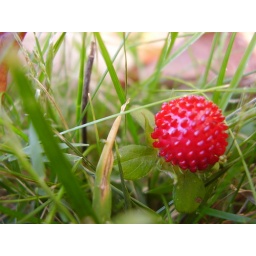
was sittin out front of cody's house in the grass and discovered these